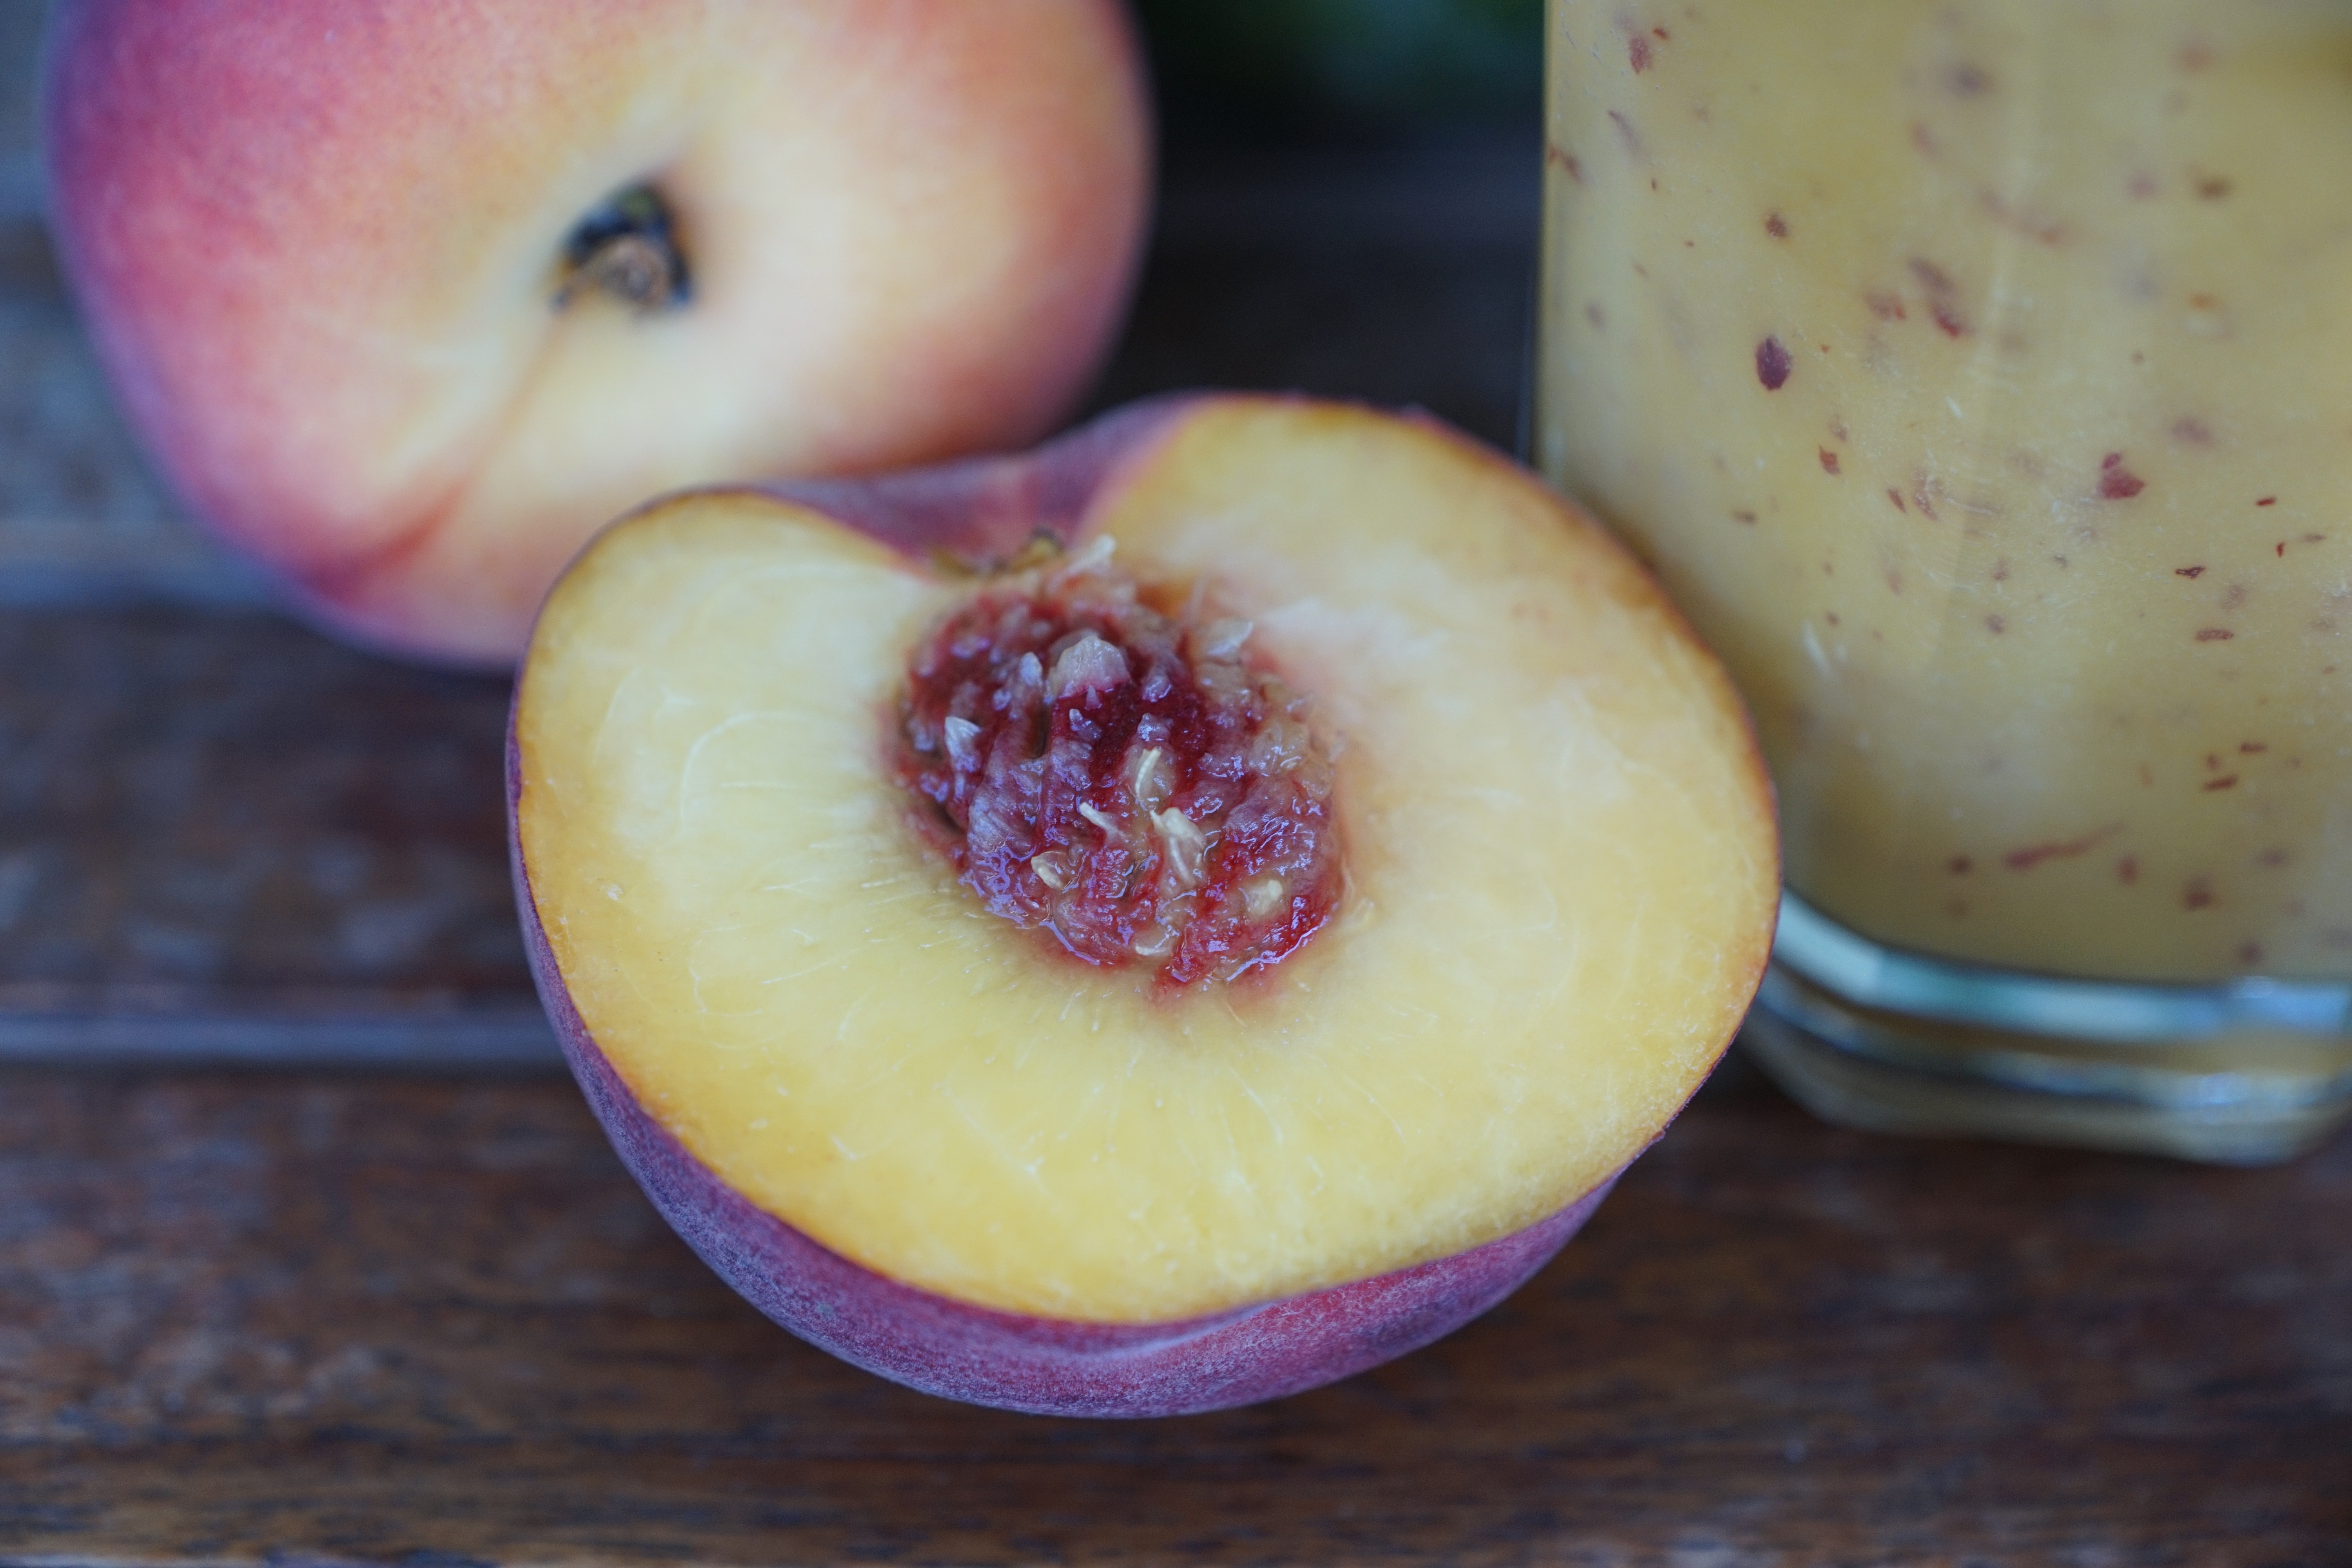
apple, plant, fruit, glass, food, produce, drink, yellow, healthy, close, juice, nutrition, mango, peach, thirst, vitamins, frisch, bless you, pressed, flowering plant, rose family, vitamin c, smothie, land plant, rose order